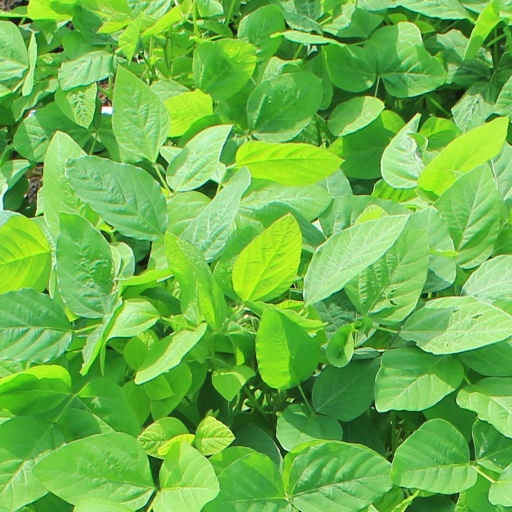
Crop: soybean